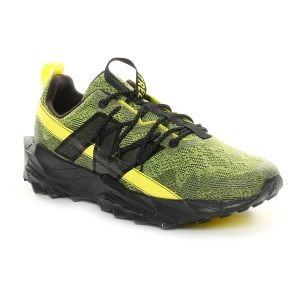
New Balance Scarpa da Trail Running Uomo  Tektrel Giallo Nero   Sconto 20%
Prezzo: 88,00 €